Château de Vernègues

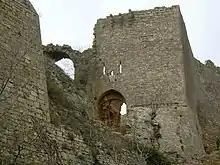
Château de Vernègues

The Château de Vernègues is a ruined castle in the "commune" of Vernègues in the Bouches-du-Rhône "département" of France.